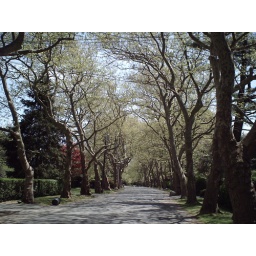
took a random turn down this tree lined street and would look up and be completely surrounded by branches.